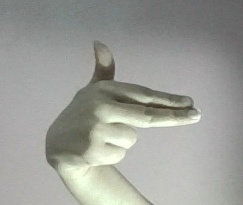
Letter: ghain